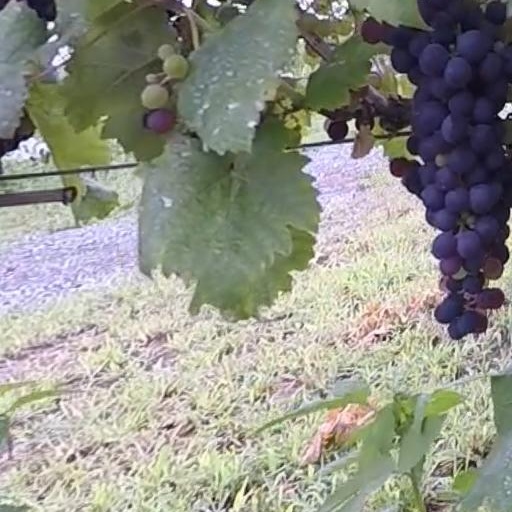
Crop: grape